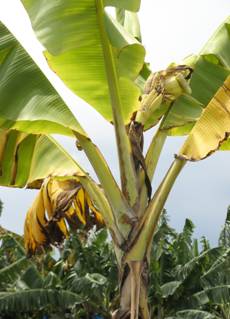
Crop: unknown
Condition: banana_banana_panama_disease